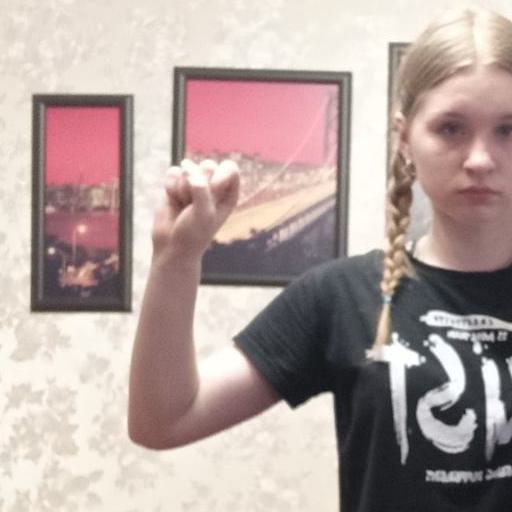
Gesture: fist